Island arc

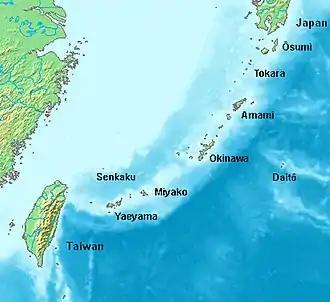
The Ryukyu Islands form an island arc.

Island arcs can either be active or inactive based on their seismicity and presence of volcanoes. Active arcs are ridges of recent volcanoes with an associated deep seismic zone. They also possess a distinct curved form, a chain of active or recently extinct volcanoes, a deep-sea trench, and a large negative Bouguer anomaly on the convex side of the volcanic arc. The small positive gravity anomaly associated with volcanic arcs has been interpreted by many authors as due to the presence of dense volcanic rocks beneath the arc. Inactive arcs are a chain of islands which contains older volcanic and volcaniclastic rocks.